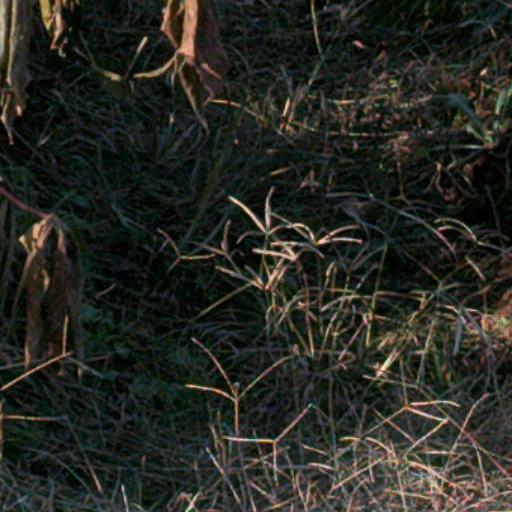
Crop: cassava